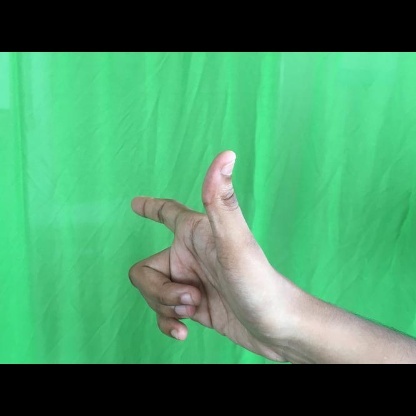
Mudra: Chandrakala